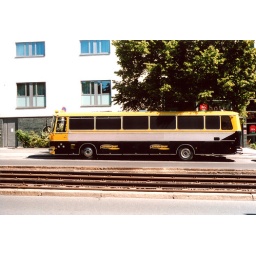
yellow bus in front of hotel